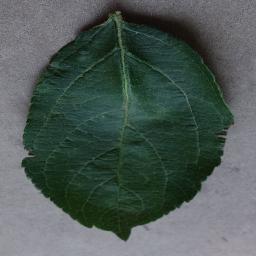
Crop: apple
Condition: healthy